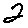
Label: 2